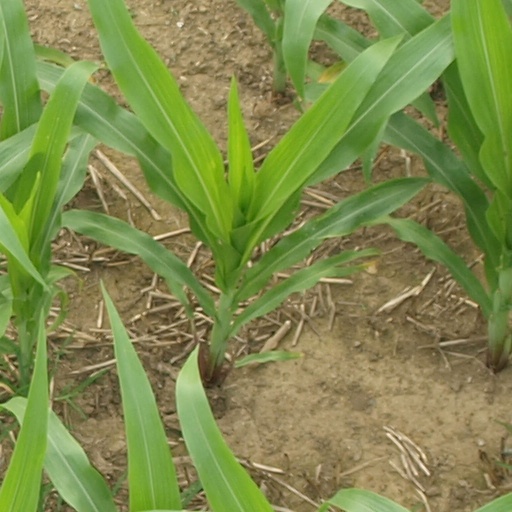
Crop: maize; corn